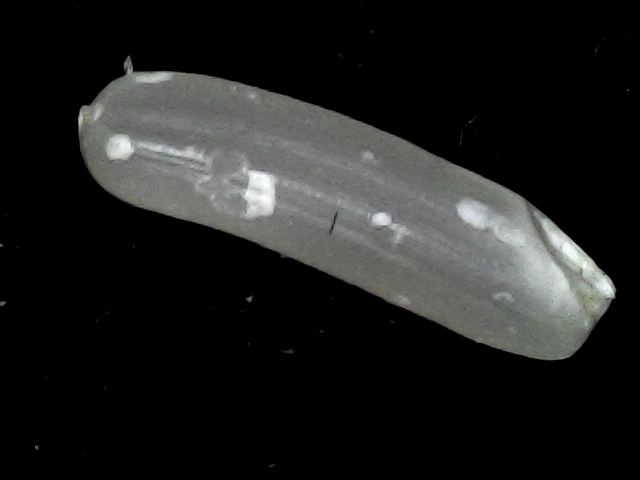
Rice variety: BD57